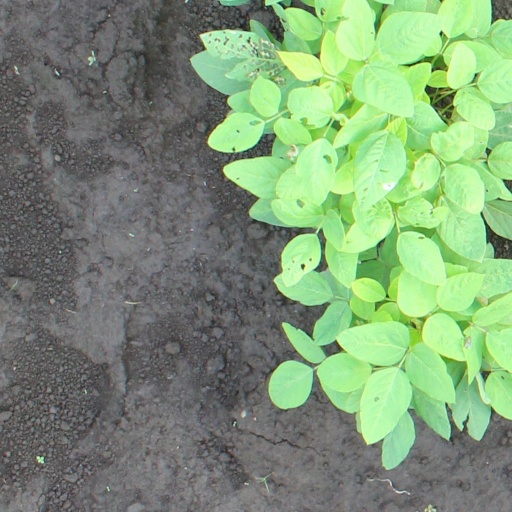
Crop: soybean